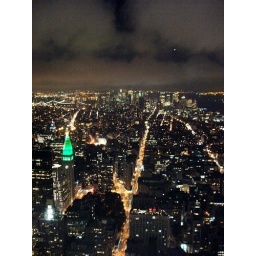
The bright green roof is the Woolworth Building. The Flatiron Building is in the middle, where the road forks.